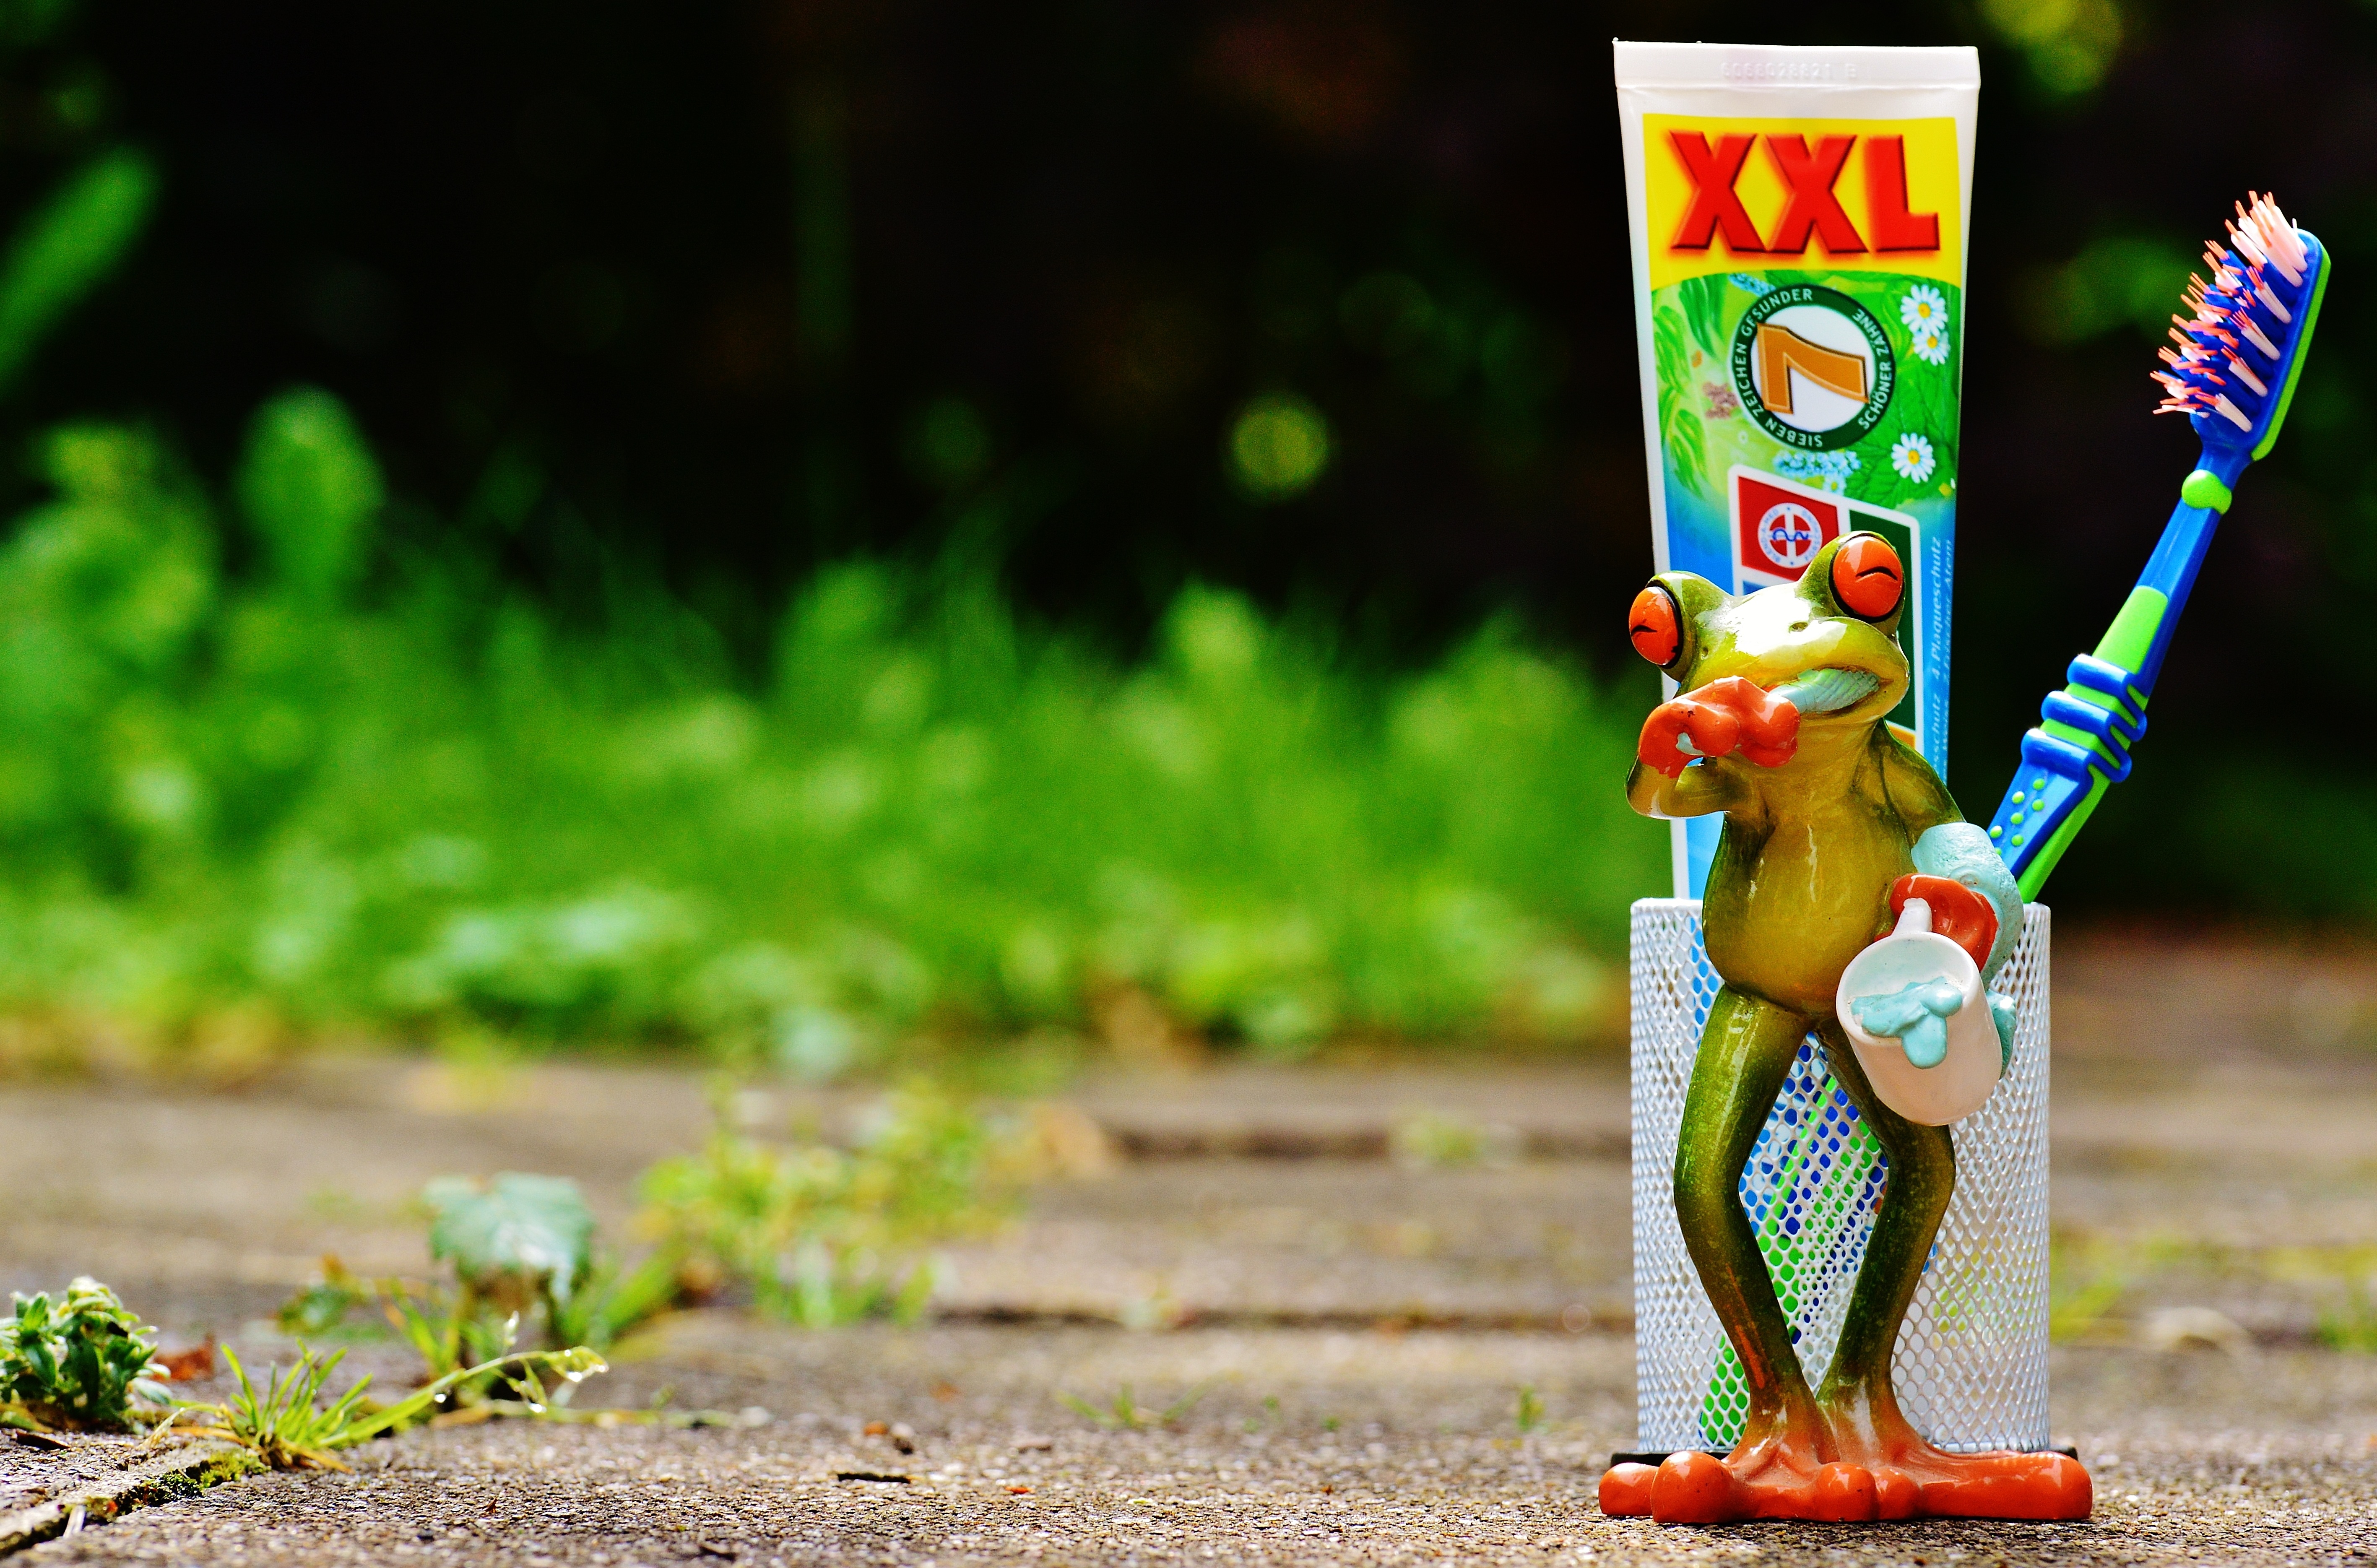
cute, brush, monument, statue, green, clean, care, frog, funny, tooth, bless you, hygiene, toothbrush, toothpaste, cleanliness, dental care, dental hygiene, toothbrush head, brush head, brushing teeth